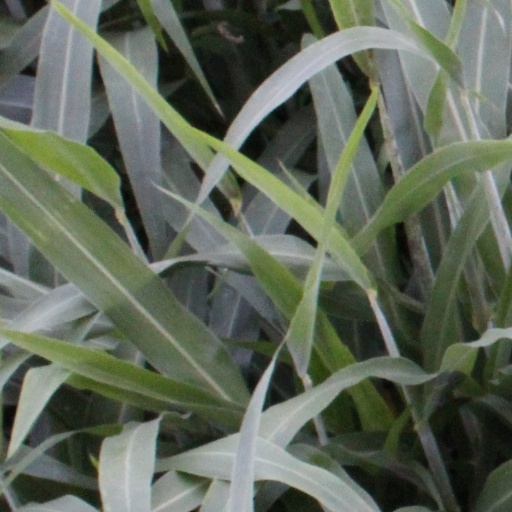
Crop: sorghum